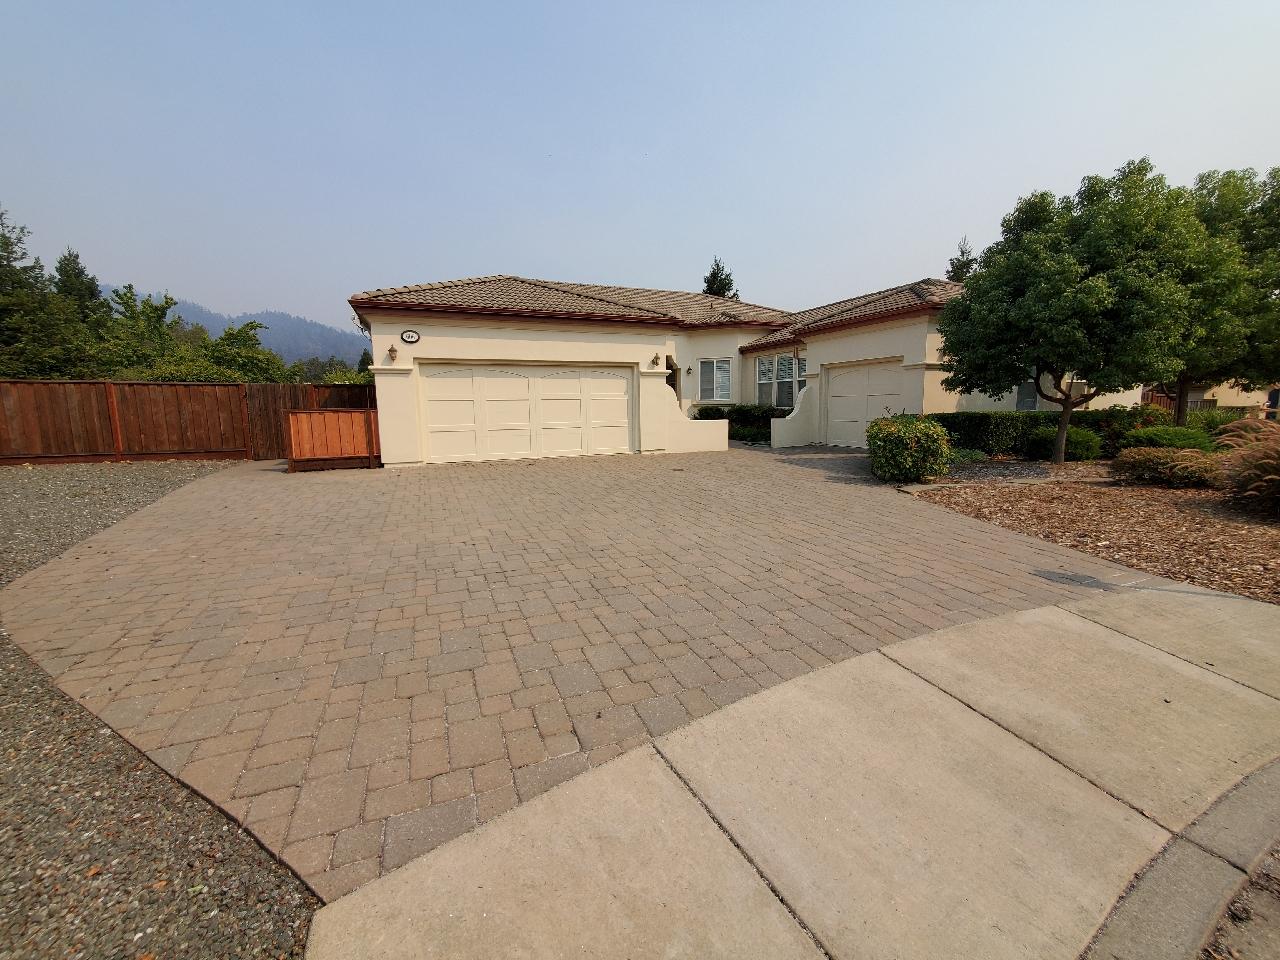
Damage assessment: no_damage